Mark Pizey

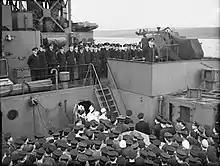
Pizey addresses the crew of HMS "Tyne" before his departure to take up command of HMS President. c. December 1943

In June 1939, Pizey was promoted to captain. From 1939 to 1940, he commanded the armed merchant cruiser HMS "Ausonia" as part of the Atlantic convoys. From 1940 to 1942, he commanded the destroyer in the Channel and North Sea, seeing action against the German battleships "Gneisenau" and "Scharnhorst" as well as the heavy cruiser "Prinz Eugen", for which he was appointed a Companion of the Bath on 27 March 1942 and was also awarded a Distinguished Service Order (DSO) and was mentioned in despatches.